Galactic Radiation and Background

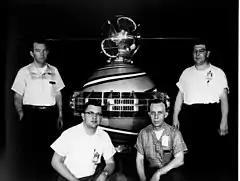
SOLRAD 1 on top of Transit 2A with four of its creators. From left: Martin J. Votaw, George G. Kronmiller, Alfred R. Conover, and Roy A. Harding.

In 1957, the Soviet Union began deploying the S-75 Dvina surface-to-air missile, controlled by Fan Song fire control radars. This development made penetration of Soviet air space by American bombers more dangerous. The United States Air Force began a program of cataloging the rough location and individual operating frequencies of these radars, using electronic reconnaissance aircraft flying off the borders of the Soviet Union. This program provided information on radars on the periphery of the Soviet Union, but information on the sites in the interior of the country was lacking. Some experiments were carried out using radio telescopes looking for serendipitous Soviet radar reflections off the Moon, but this proved an inadequate solution to the problem.